Trub

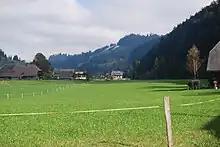
View of the Napf mountain and foothills from Trub

Trub has an area of . As of 2012, a total of or 40.5% is used for agricultural purposes, while or 56.0% is forested. The rest of the municipality is or 2.3% is settled (buildings or roads), or 0.8% is either rivers or lakes and or 0.3% is unproductive land.